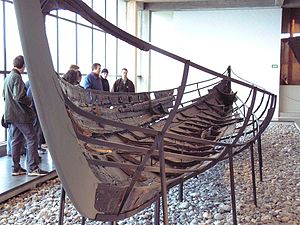
Skuldelev-skibene / Beskrivelse / Skuldelev 5
Skuldelev 5.
Skuldelev-skibene er en betegnelse for fem vikingeskibe, der blev fundet i Roskilde Fjord i Peberrenden ved Skuldelev omkring 20 km nord for Roskilde. I 1962 blev de sunkne skibe udgravet over fire måneder. De var fra 1000-tallet. De var tilsyneladende sænket for at forhindre angreb fra havet mod Roskilde.